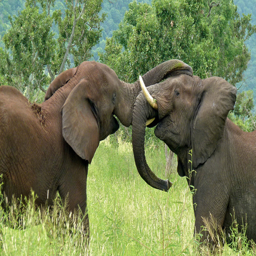
Two elephants facing each other and one is touching the other with its trunk
Two elephants being playful or aggressive with their trunks.
Two very big elephants playing together in a field.
Two elephants are play fighting each other in a field.
A couple of elephants being playful with each other.